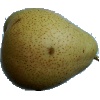
Label: pear_forelle